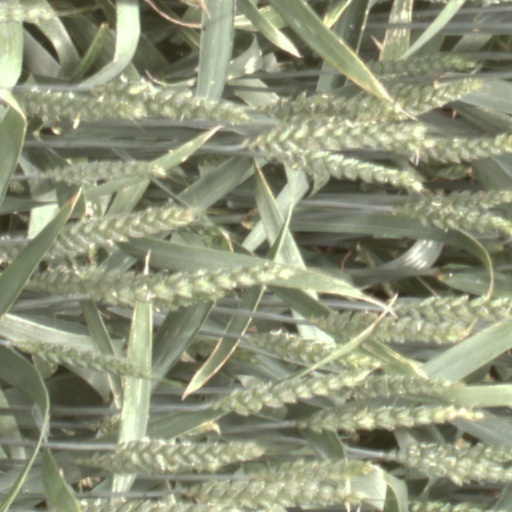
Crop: wheat